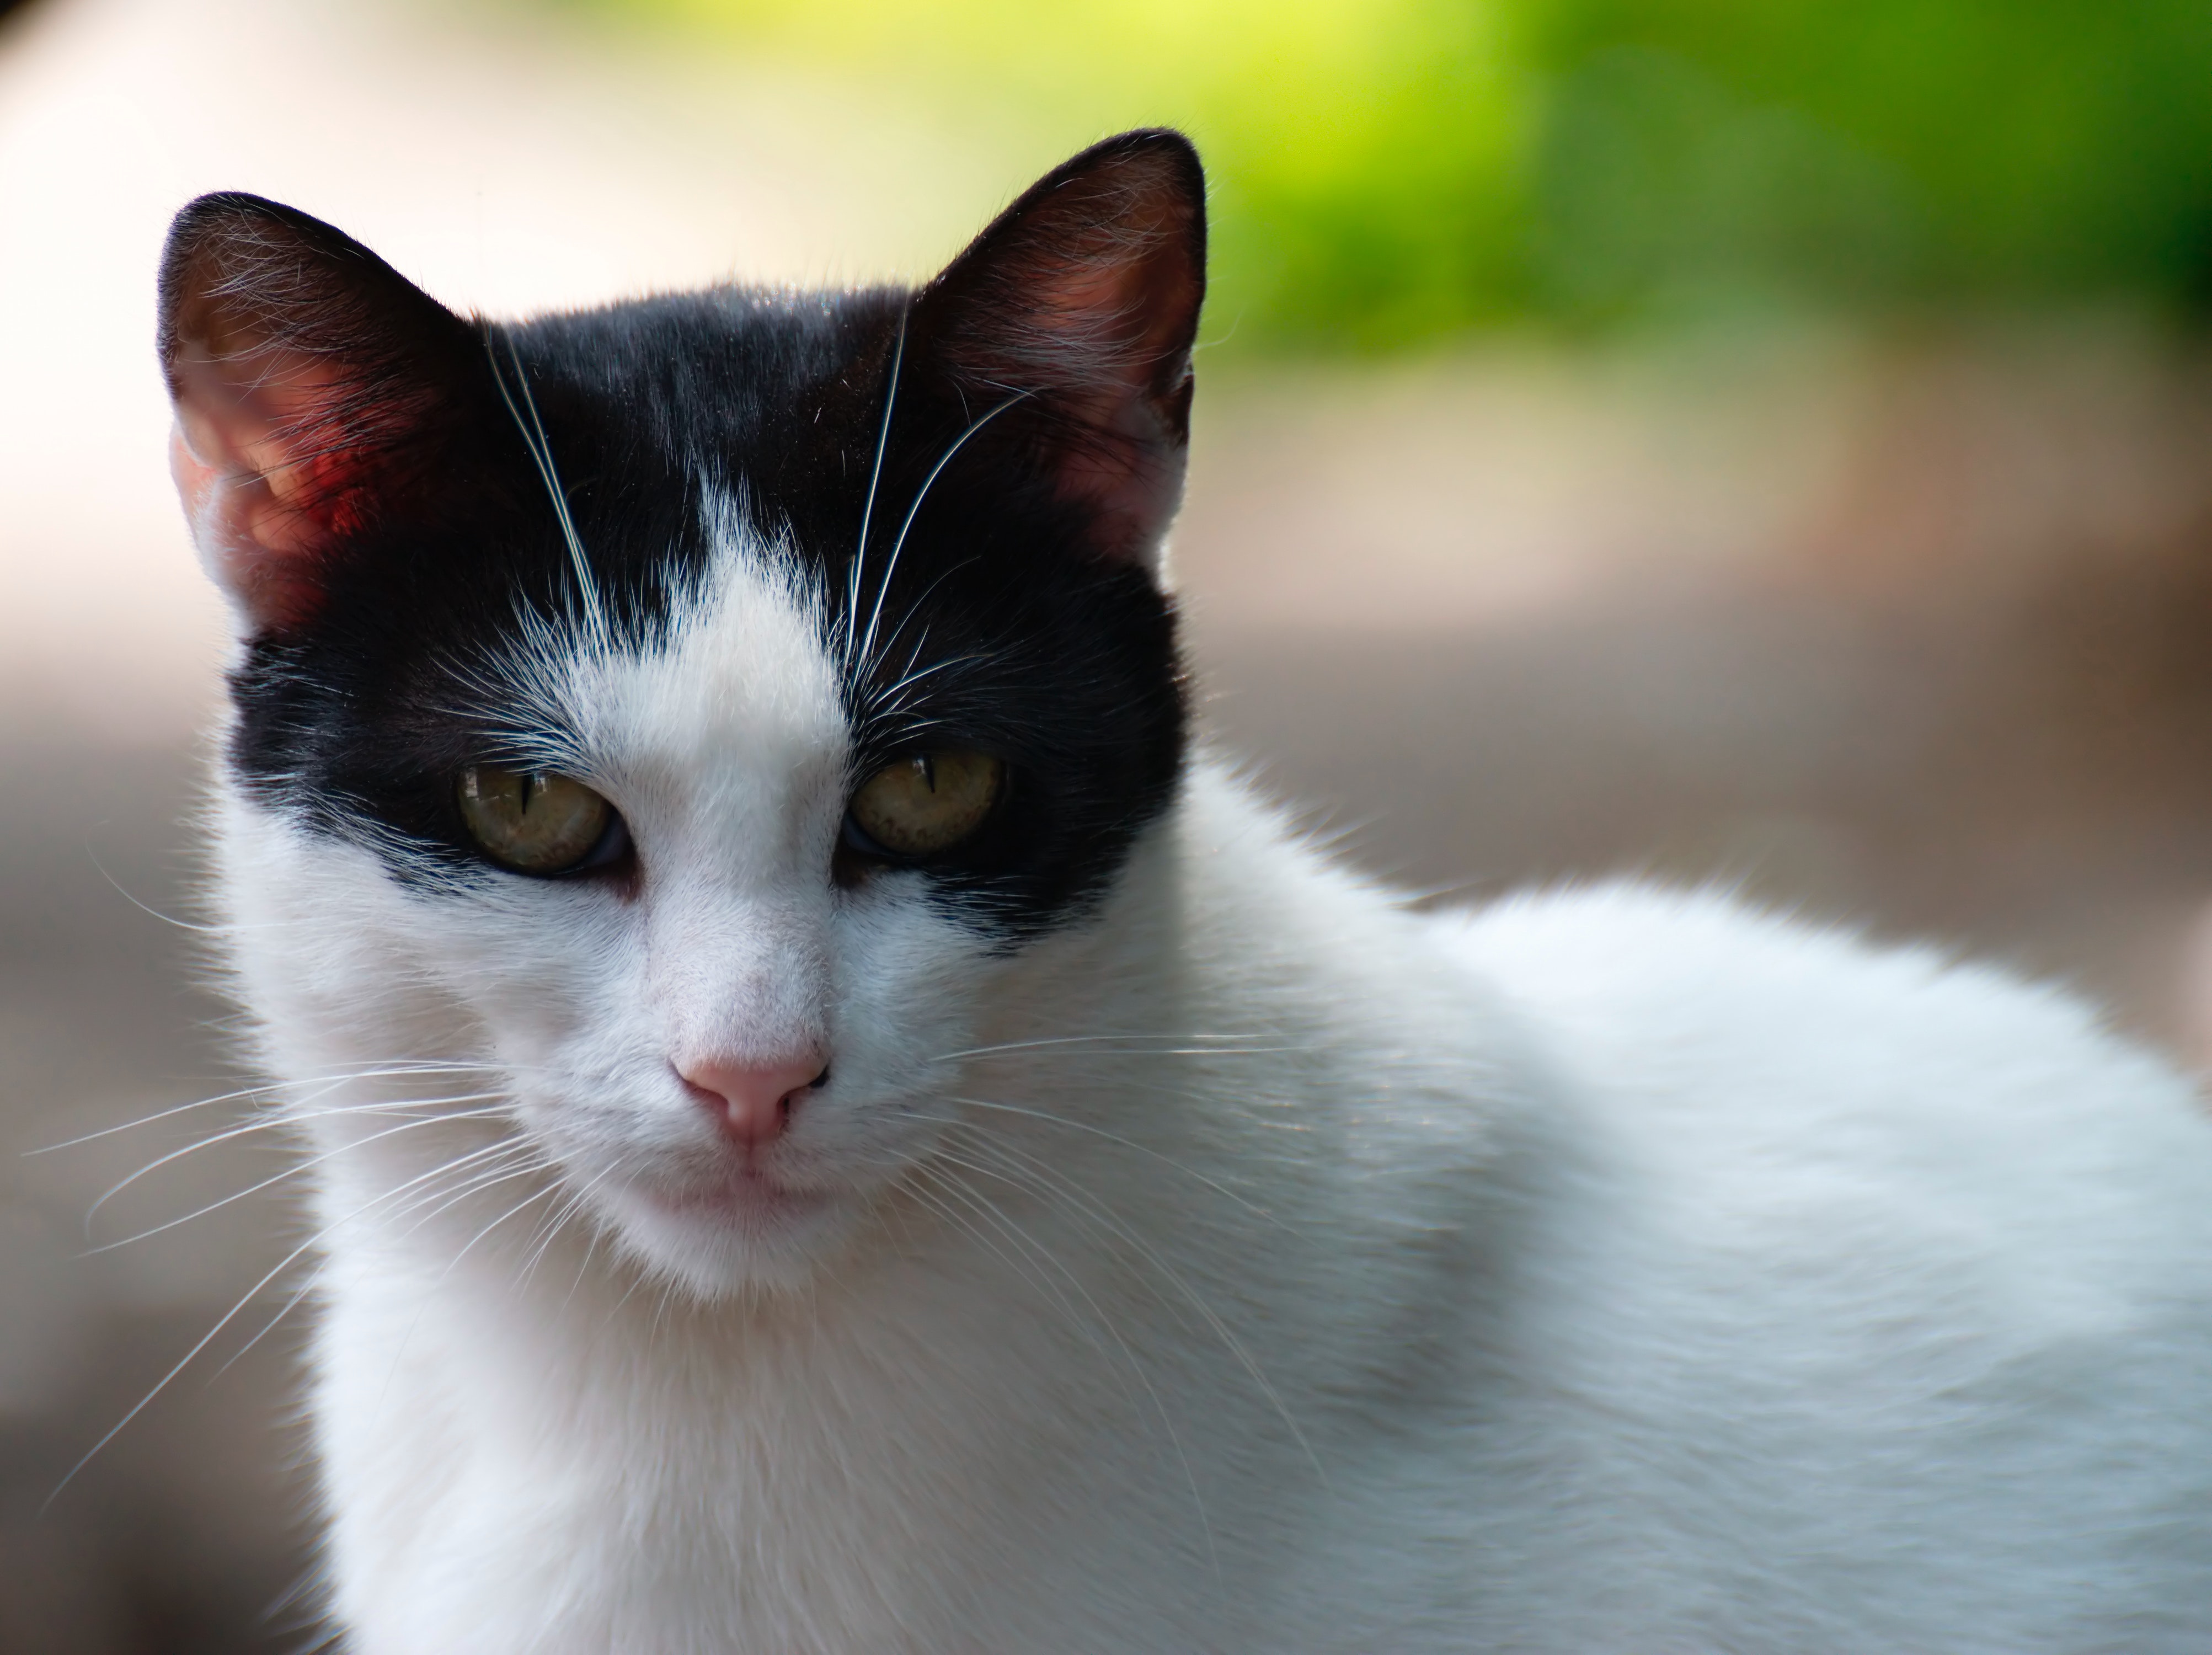
cat, mammal, small to medium sized cats, whiskers, felidae, white, aegean cat, eye, carnivore, snout, american wirehair, domestic short haired cat, fur, japanese bobtail, black and white